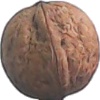
Label: walnut